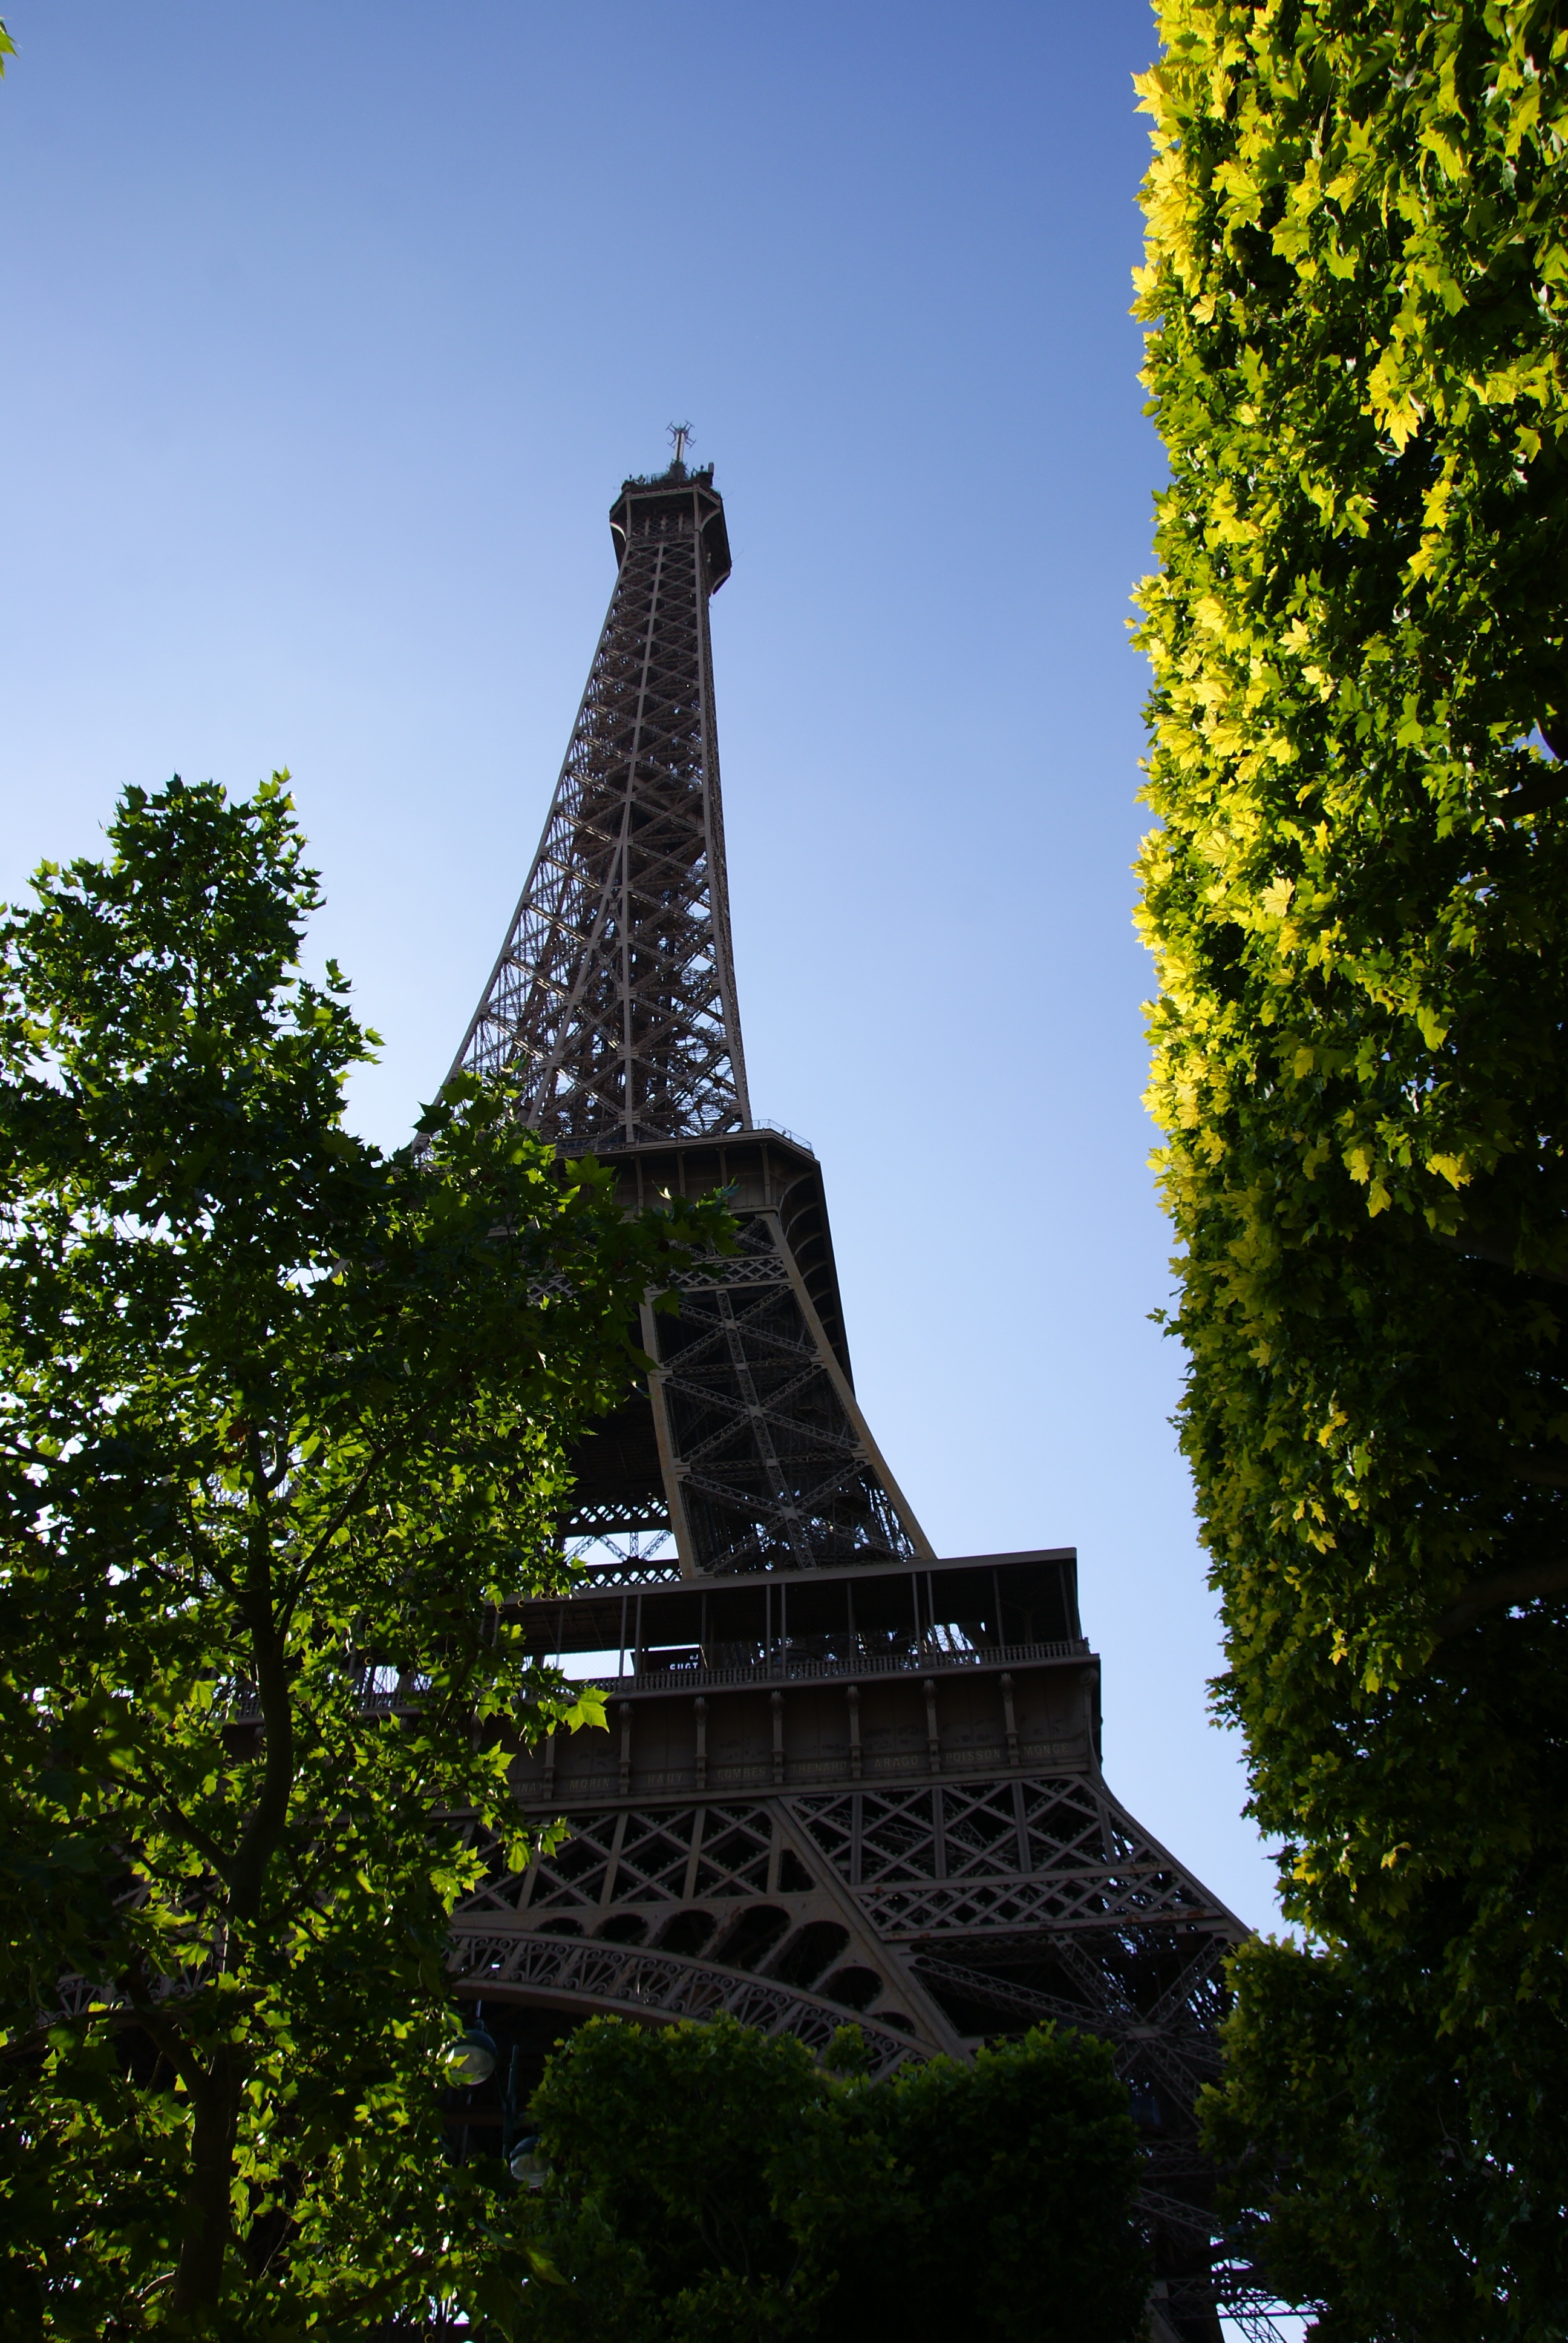
tree, architecture, perspective, chateau, eiffel tower, paris, reflection, tower, castle, landmark, blue sky, eiffel, spire, steeple